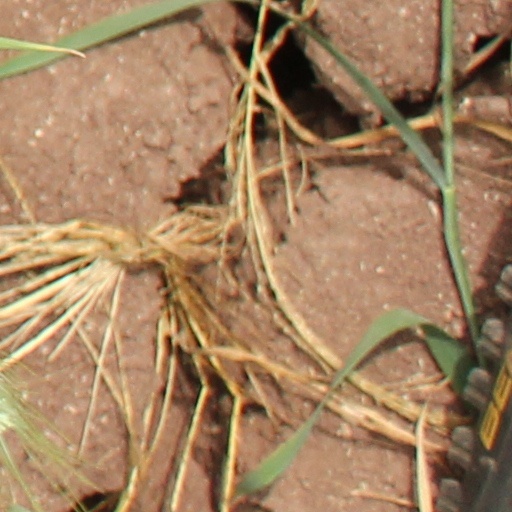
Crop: wheat